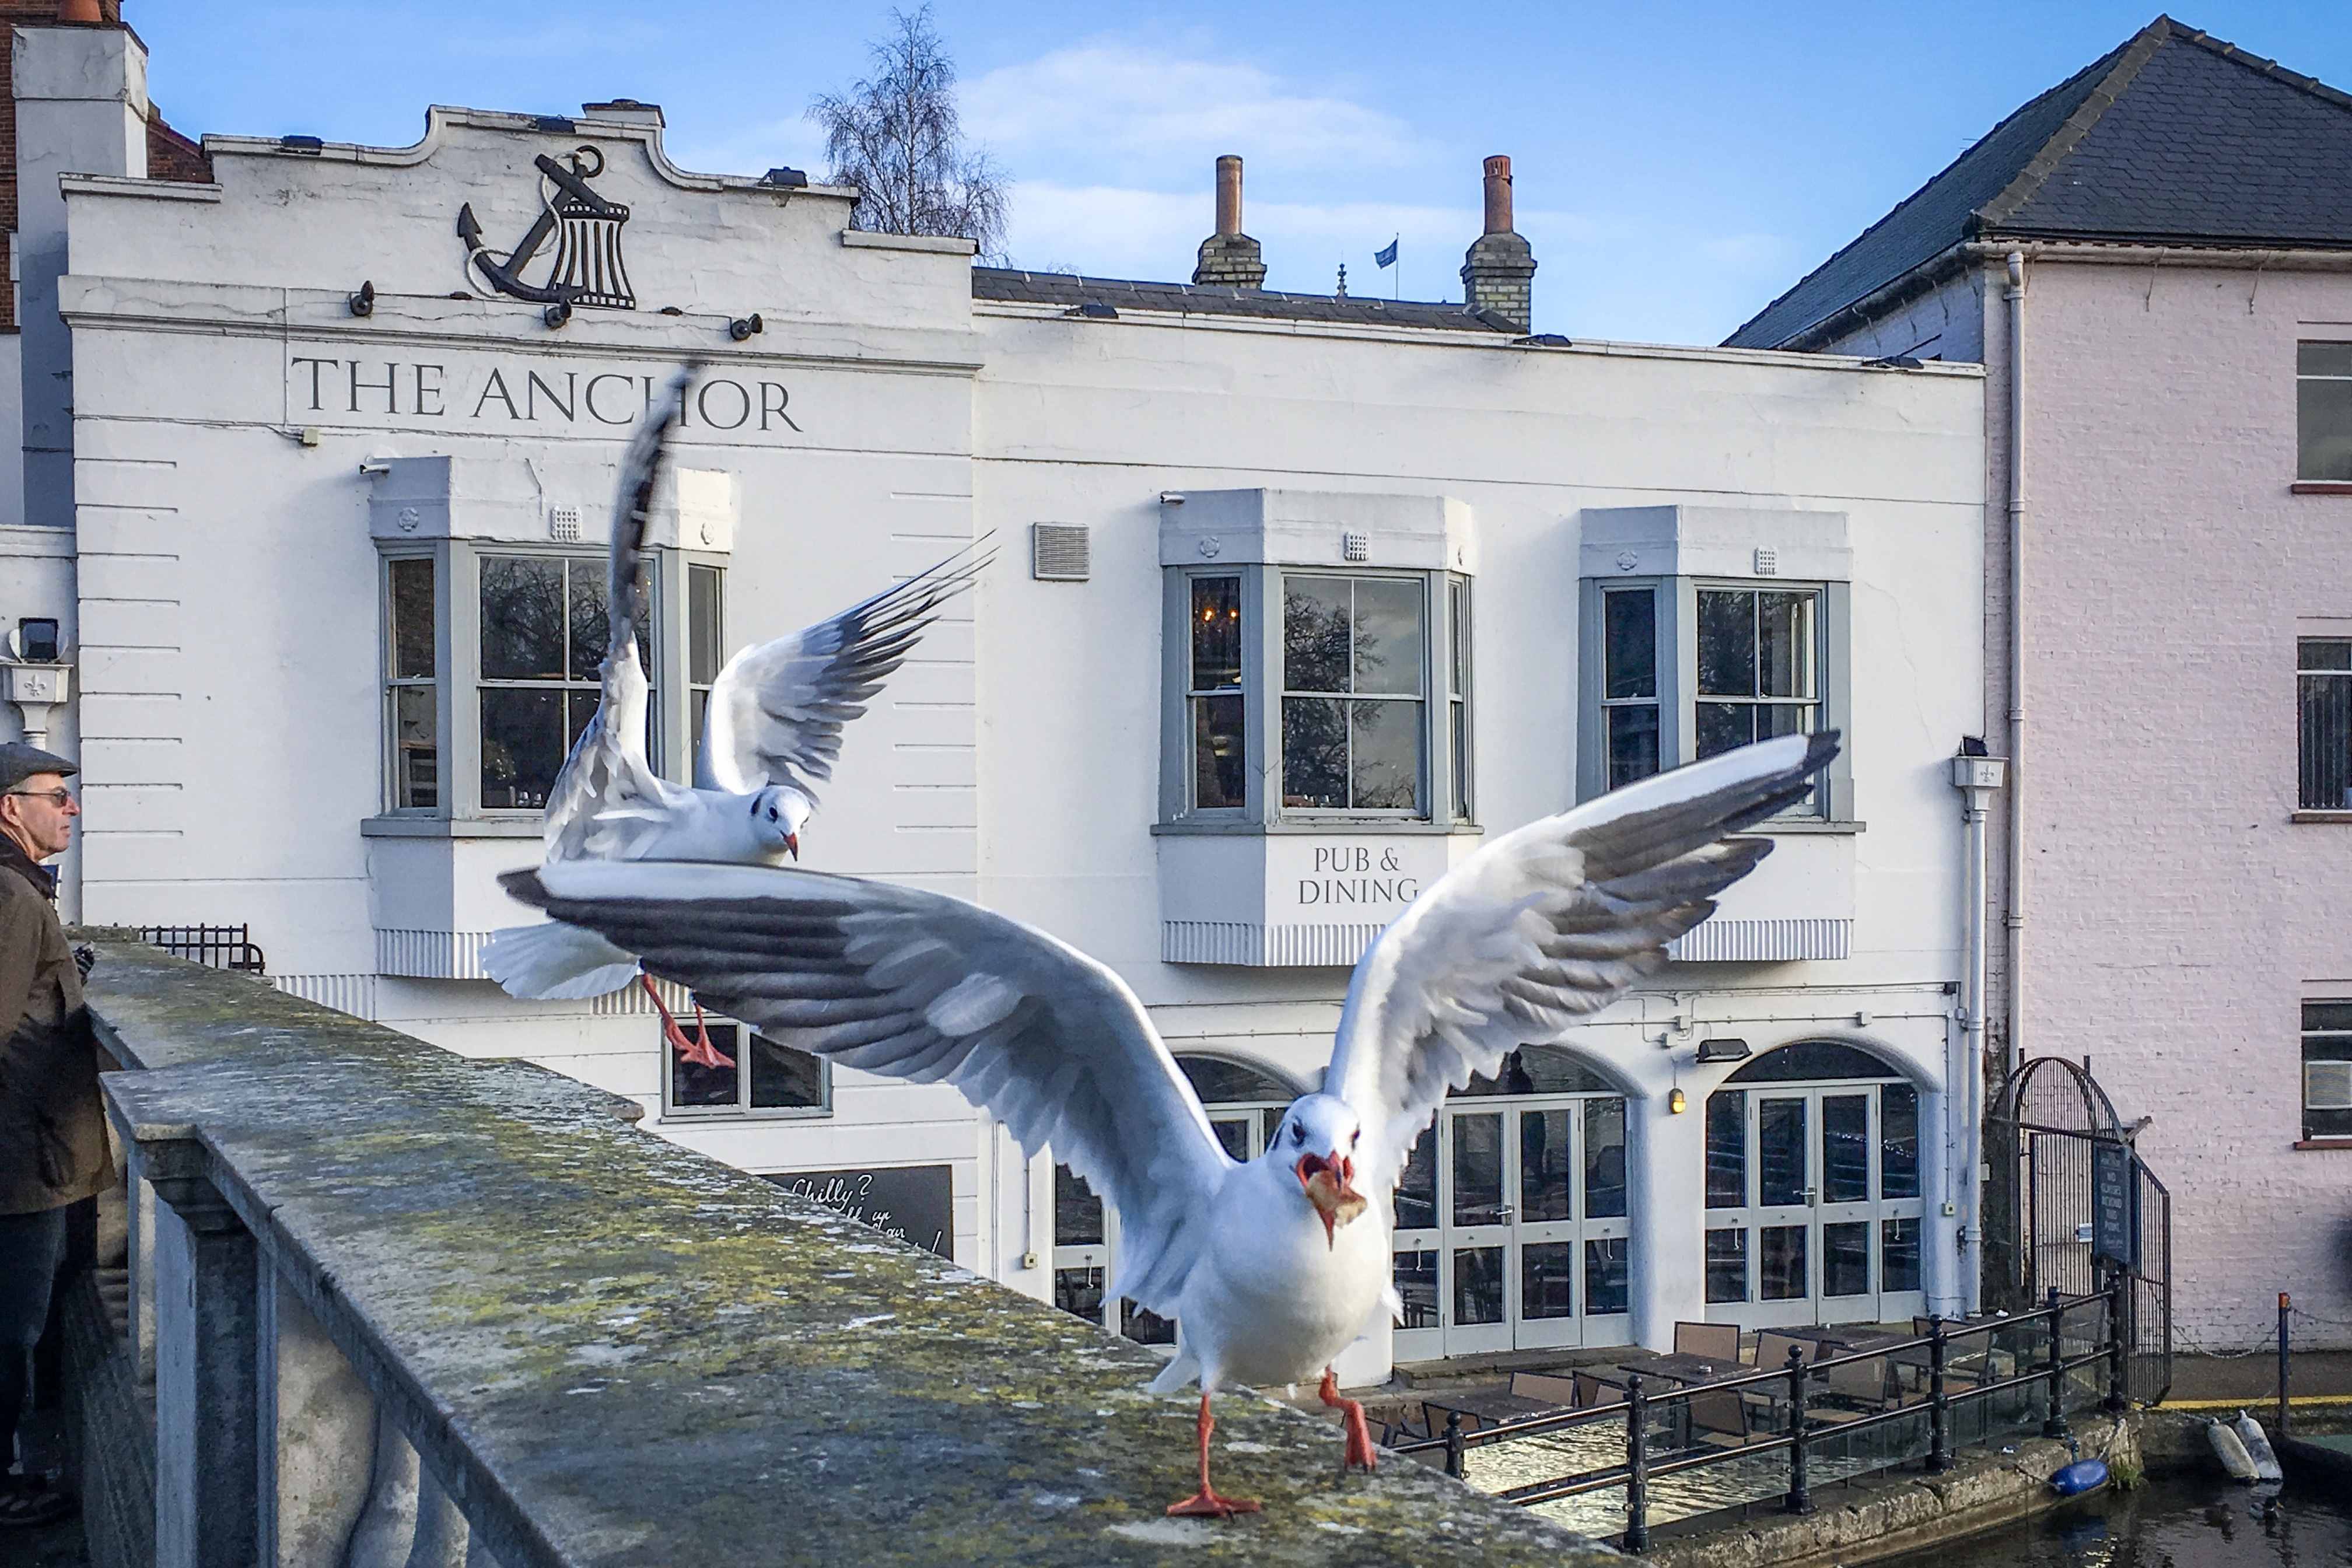
nature, outdoor, architecture, house, view, building, city, home, vacation, cottage, facade, eat, waterway, birds, animals, the environment, urban area